Cihai

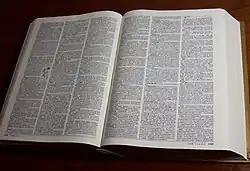
1999 compact fourth edition "Cihai"

The 1999 "Cihai" contains 17,674 head characters, 122,835 entries, totaling more than 19.8 million characters. This fourth edition dictionary added many color tables and illustrations. Arrangement is by radicals and there are stroke-count, four-corner, "pinyin", and foreign-language indexes. It was also published in a compact version.